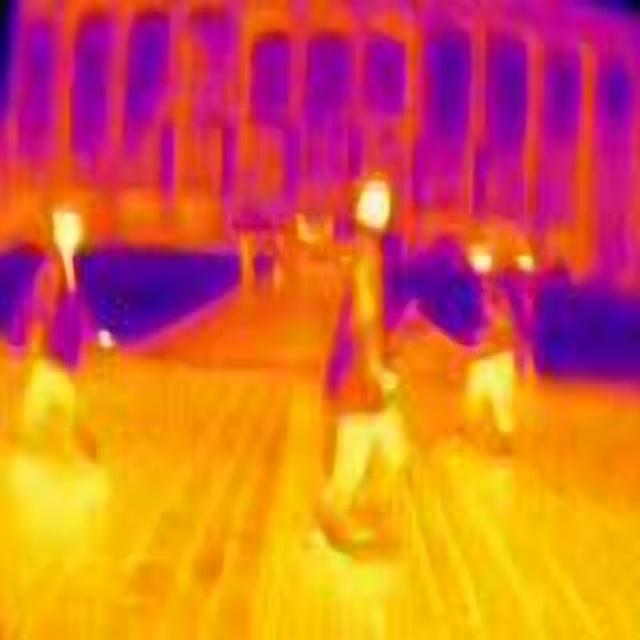
Detected objects:
label: person
label: person
label: person
label: person